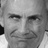
Emotion: happy